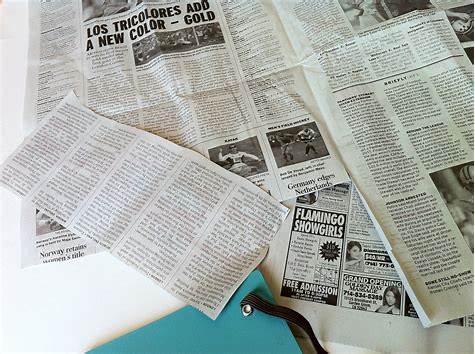
Waste category: paper